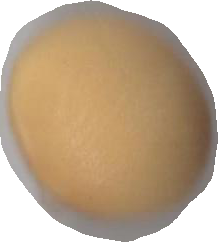
Variety: Grobogan